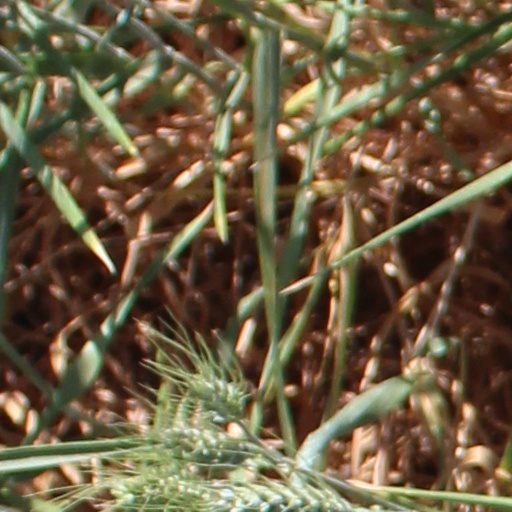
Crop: wheat